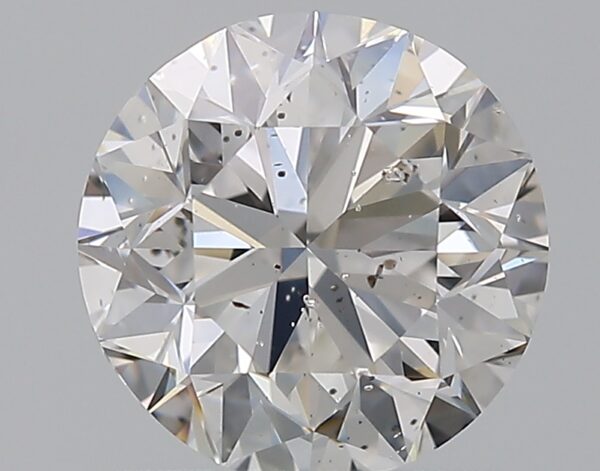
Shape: round
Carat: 1
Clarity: SI2
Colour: F
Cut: VG
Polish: EX
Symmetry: GD
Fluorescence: N
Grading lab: GIA
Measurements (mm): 6.18 x 6.23 x 4.03